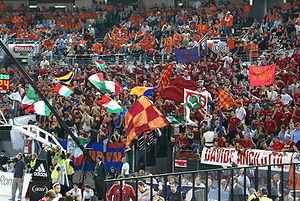
Le basket-ball ou basketball, fréquemment désigné en français par son abréviation basket, est un sport de balle et sport collectif opposant deux équipes de cinq joueurs sur un terrain rectangulaire. L'objectif de chaque équipe est de faire passer un ballon au sein d'un arceau de 46 cm de diamètre, fixé à un panneau et placé à 3,05 m du sol : le panier. Chaque panier inscrit rapporte deux points à son équipe, à l'exception des tirs effectués au-delà de la ligne des trois points qui rapportent trois points et des lancers francs accordés à la suite d'une faute qui rapportent un point. L'équipe avec le nombre de points le plus important remporte la partie.